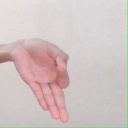
अक्षर: ज्ञ